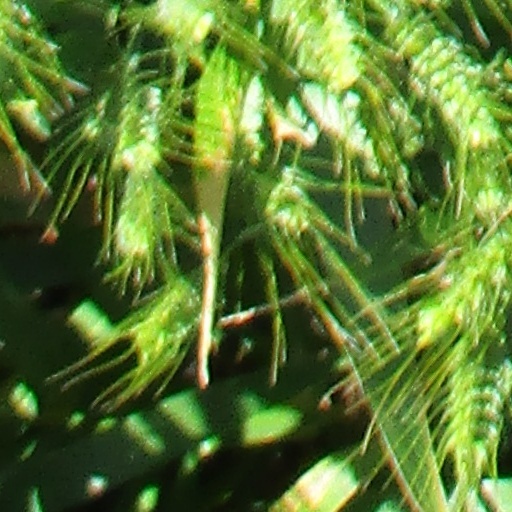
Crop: wheat